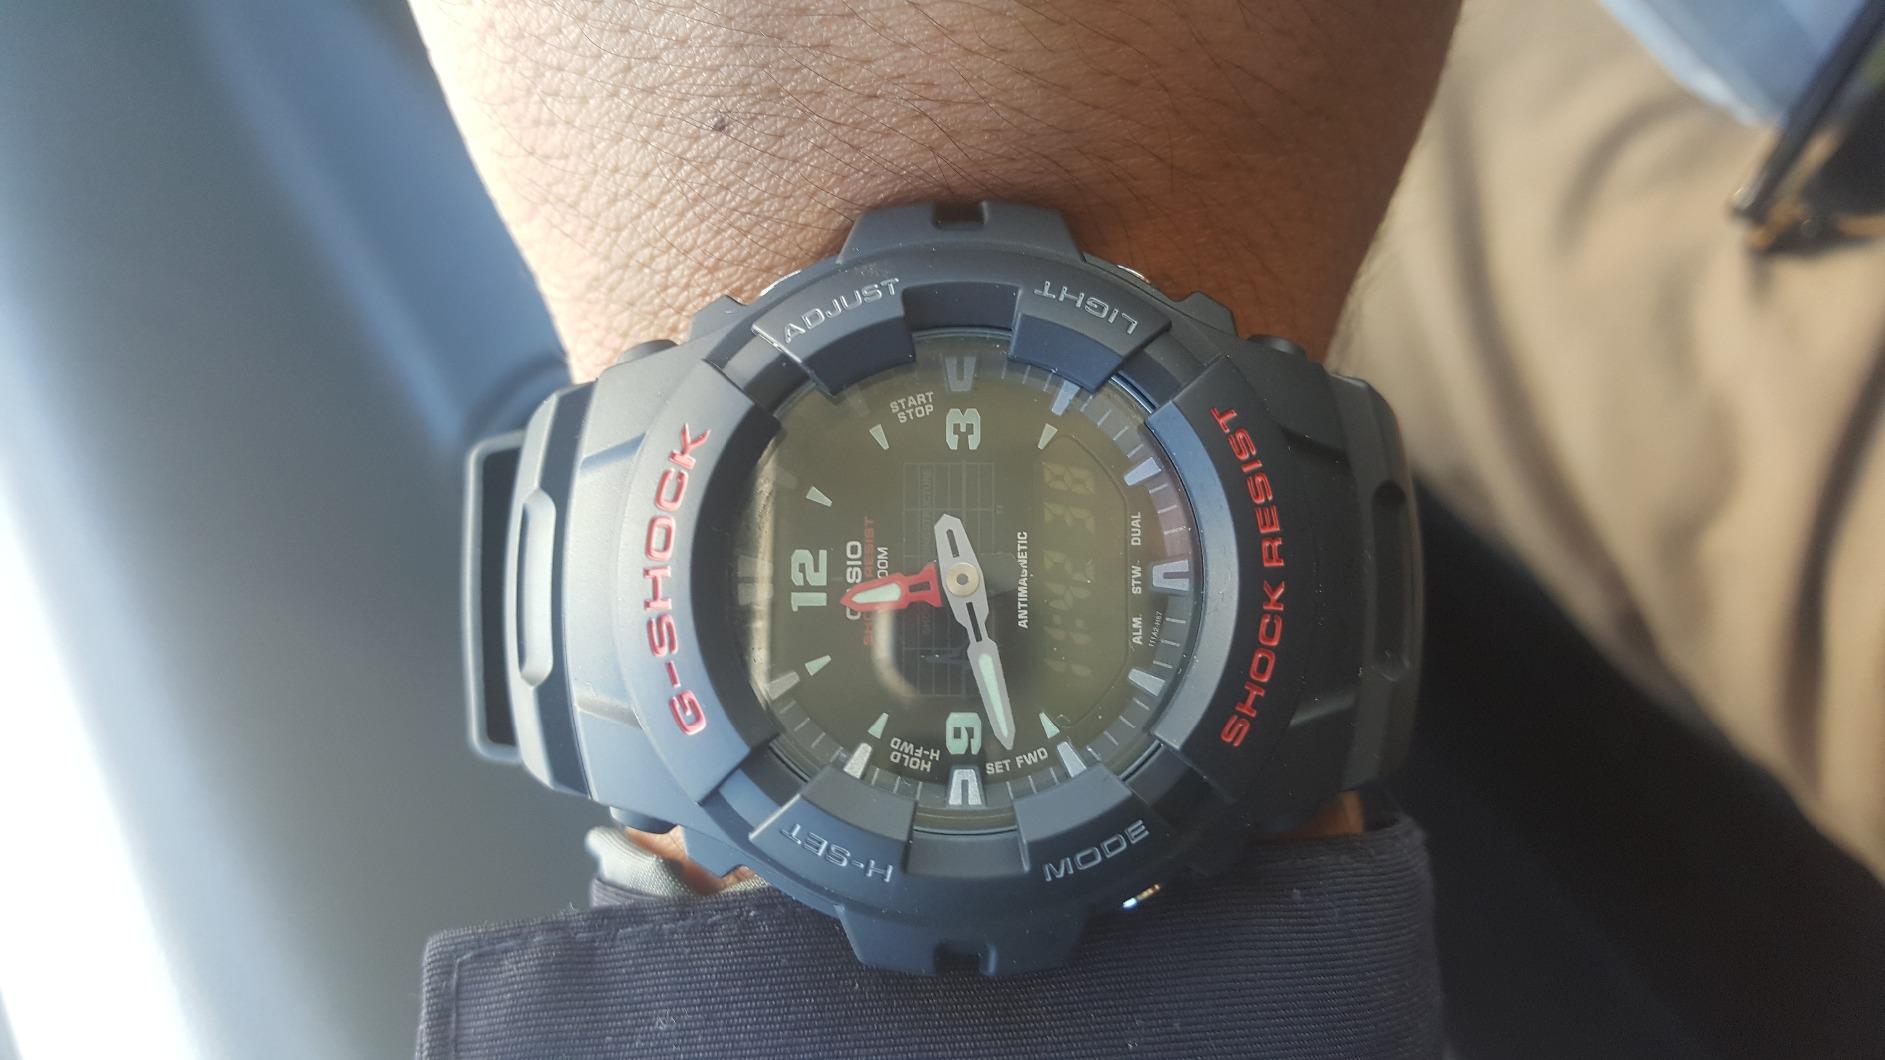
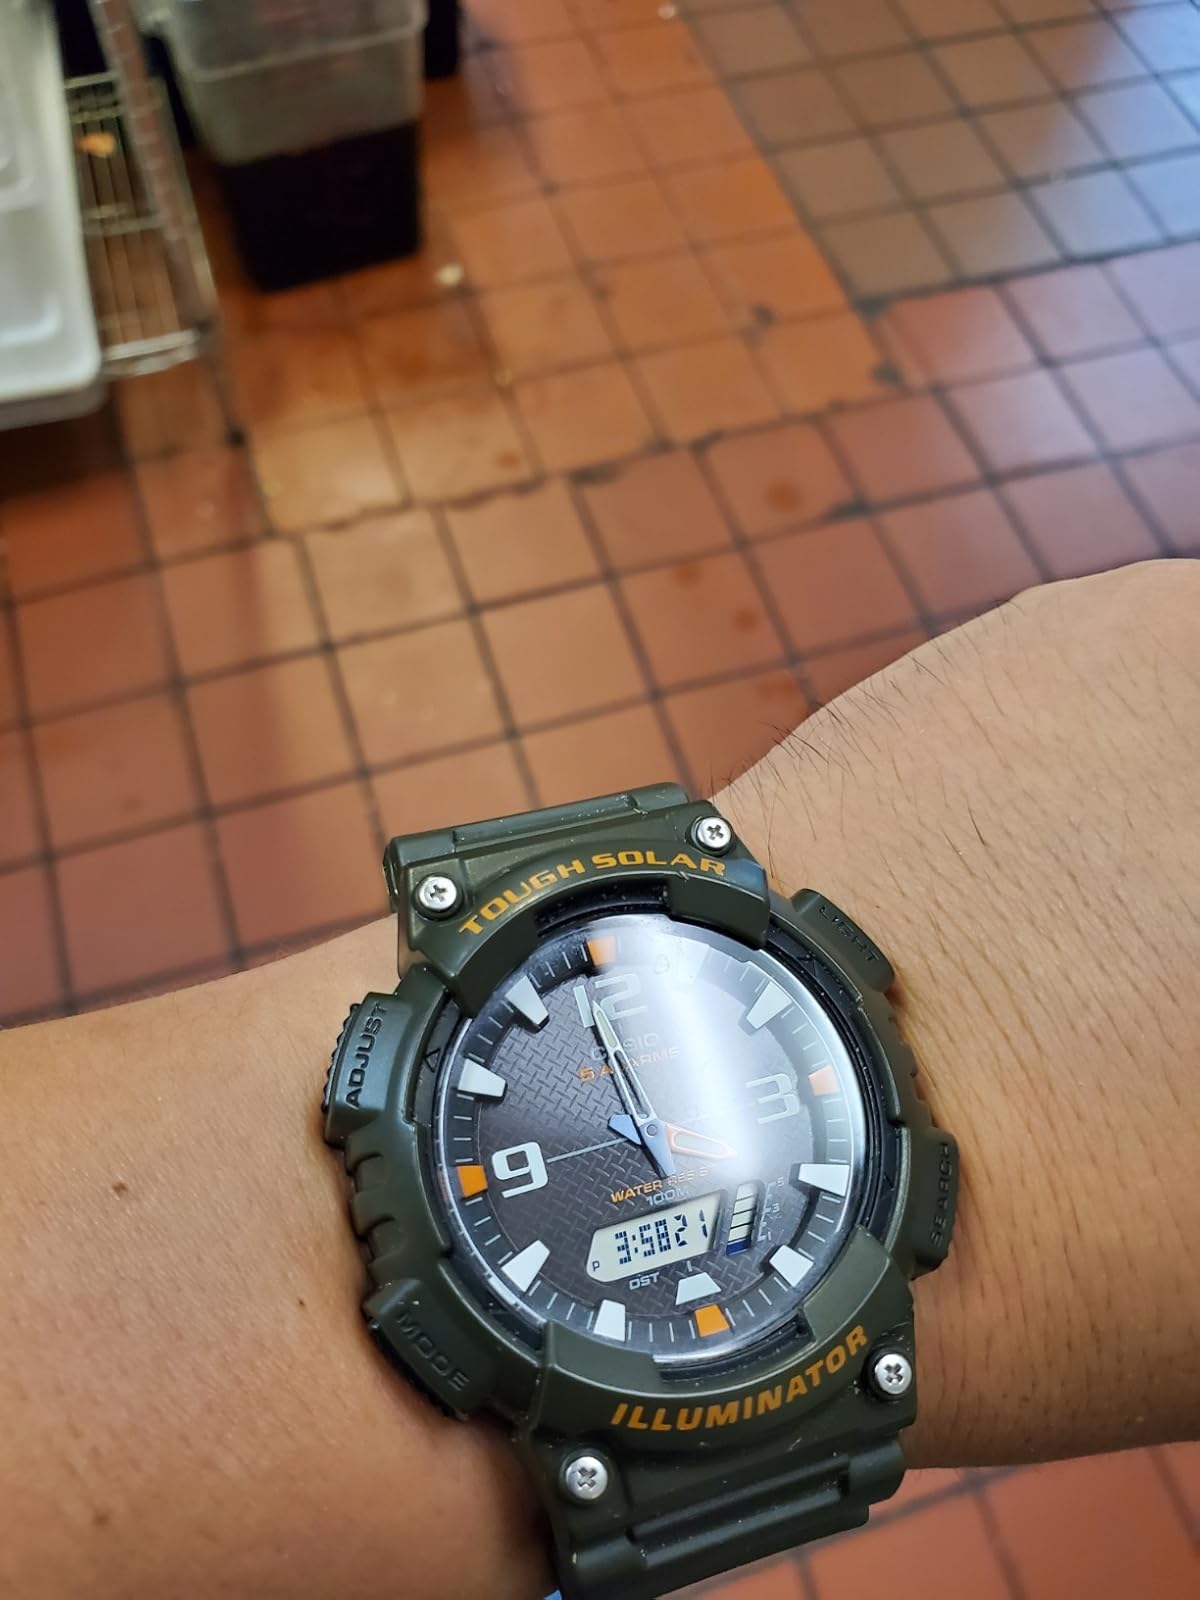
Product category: accessories_watch
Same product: no